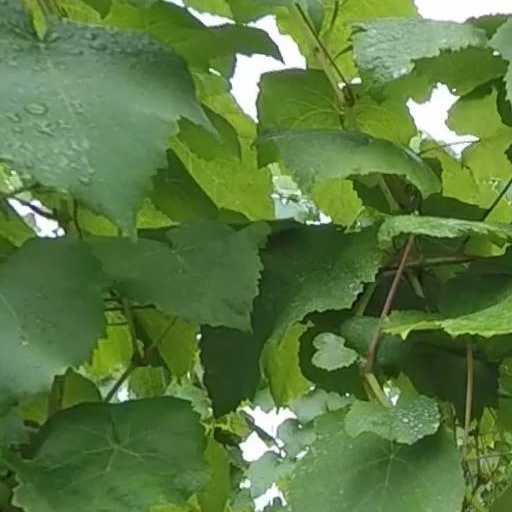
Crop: grape